Alison Watkins

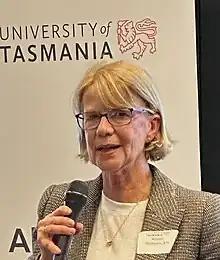
Watkins in 2022

Alison Mary Watkins (born 29 December 1962) is an Australian CEO and director. She has had roles at McKinsey, GrainCorp, Berri Limited, and was a group managing director at Coca-Cola Amatil from March 2014 to May 2021. She has been a member of the Reserve Bank of Australia Board since December 2020, having previously served on their Takeover Panel. She has also held a number of non-executive directorships, including at the Centre for Independent Studies. In June 2021, she became Chancellor of the University of Tasmania.